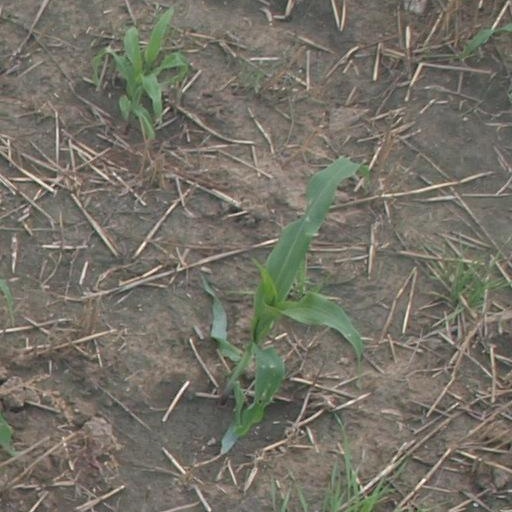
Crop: maize; corn